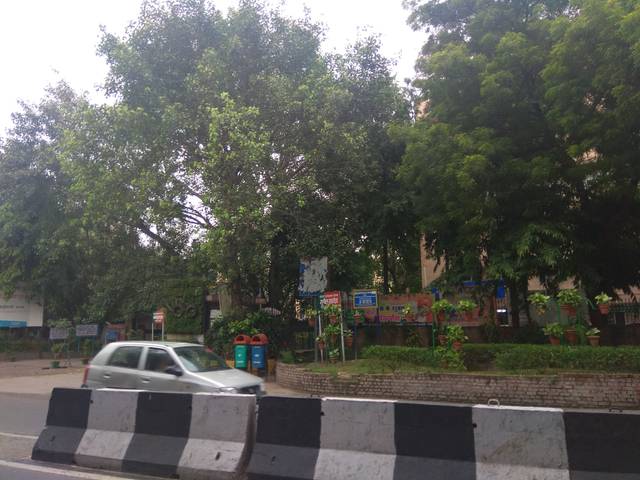
Region: India
Coordinates: 28.571, 77.246